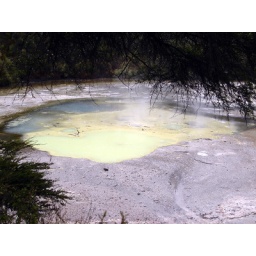
The yellow in the water indicated dissolved sulphur